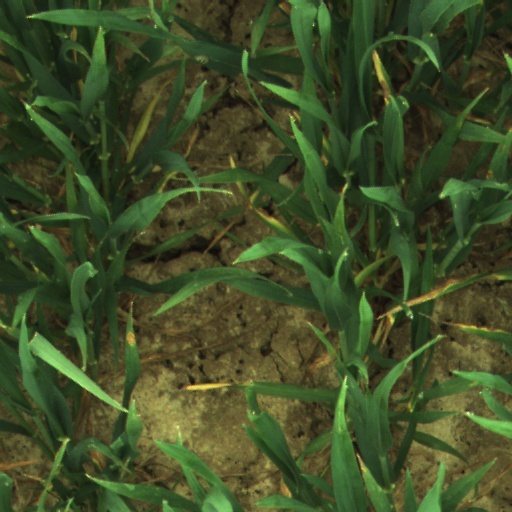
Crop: wheat